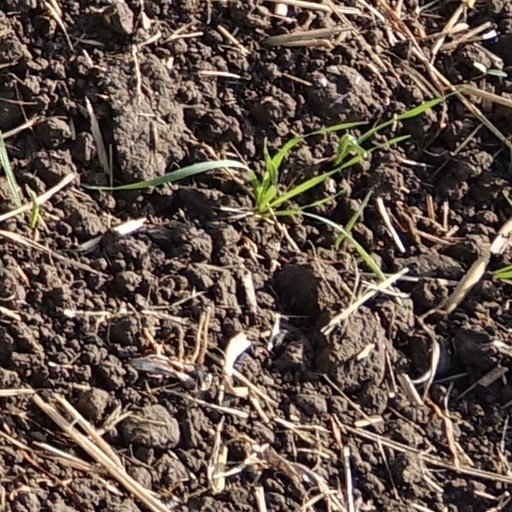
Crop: wheat